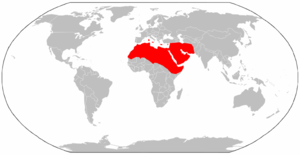
Chalcides ocellatus est une espèce de sauriens de la famille des Scincidae.